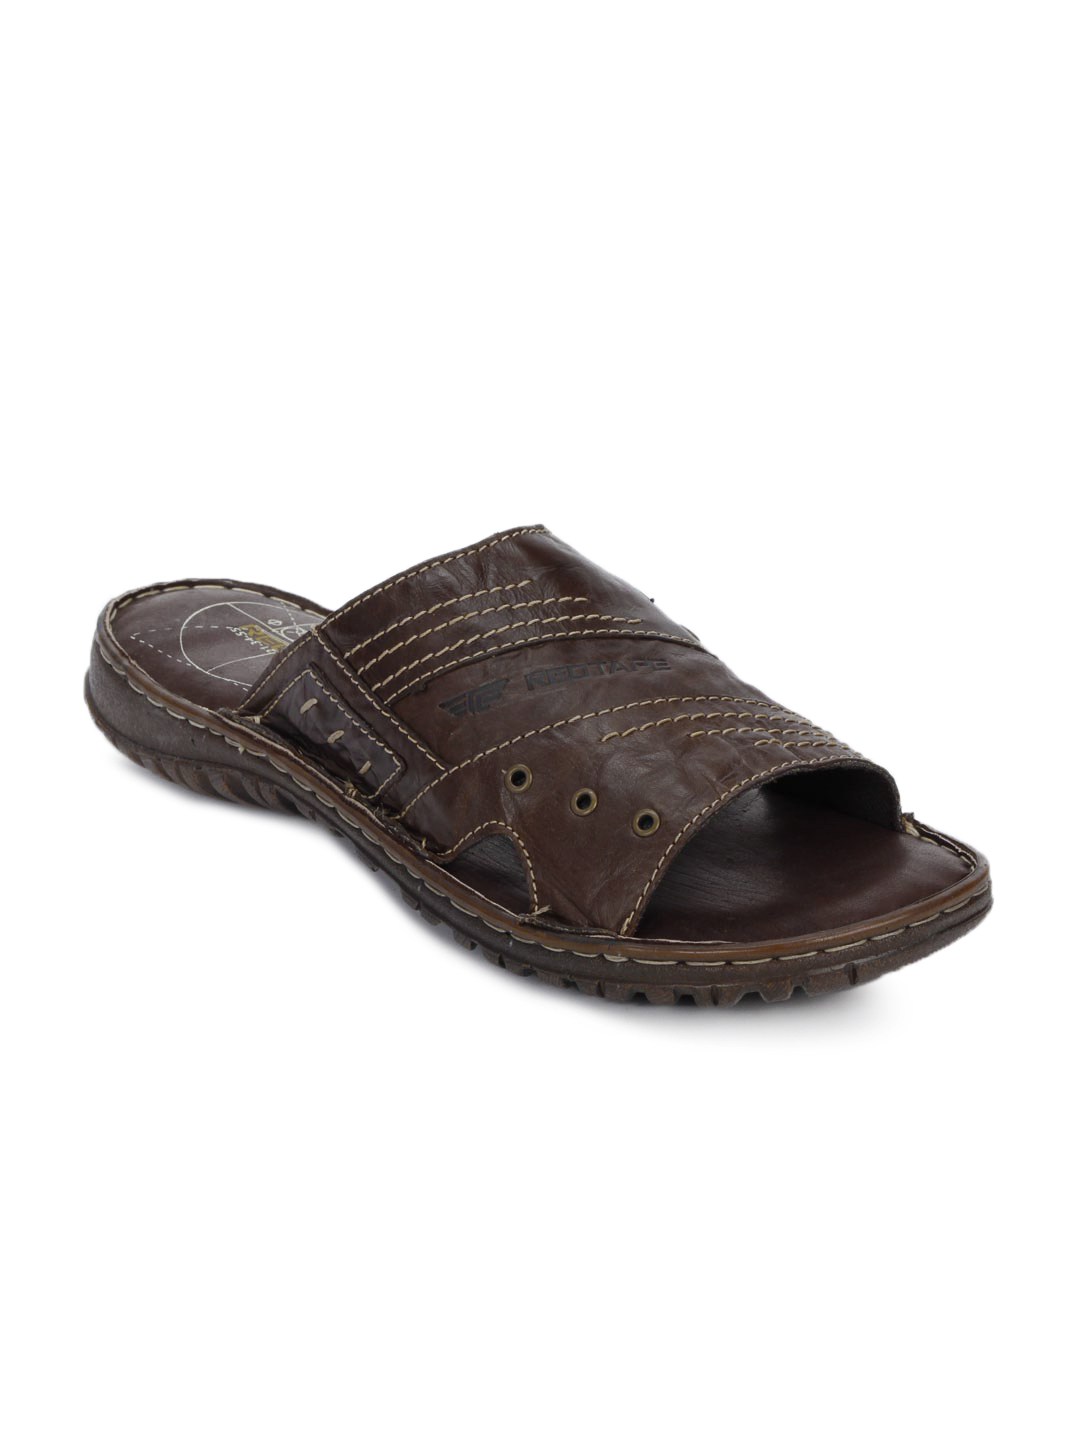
Redtape Men Casual Brown Sandals
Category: Footwear / Sandal / Sandals
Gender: Men
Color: Brown
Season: Winter 2018
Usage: Casual